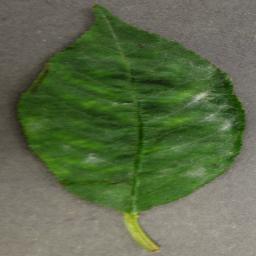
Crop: cherry
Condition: (including_sour)_powdery_mildew